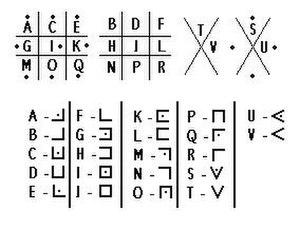
Alphabet du Pirate La Buse